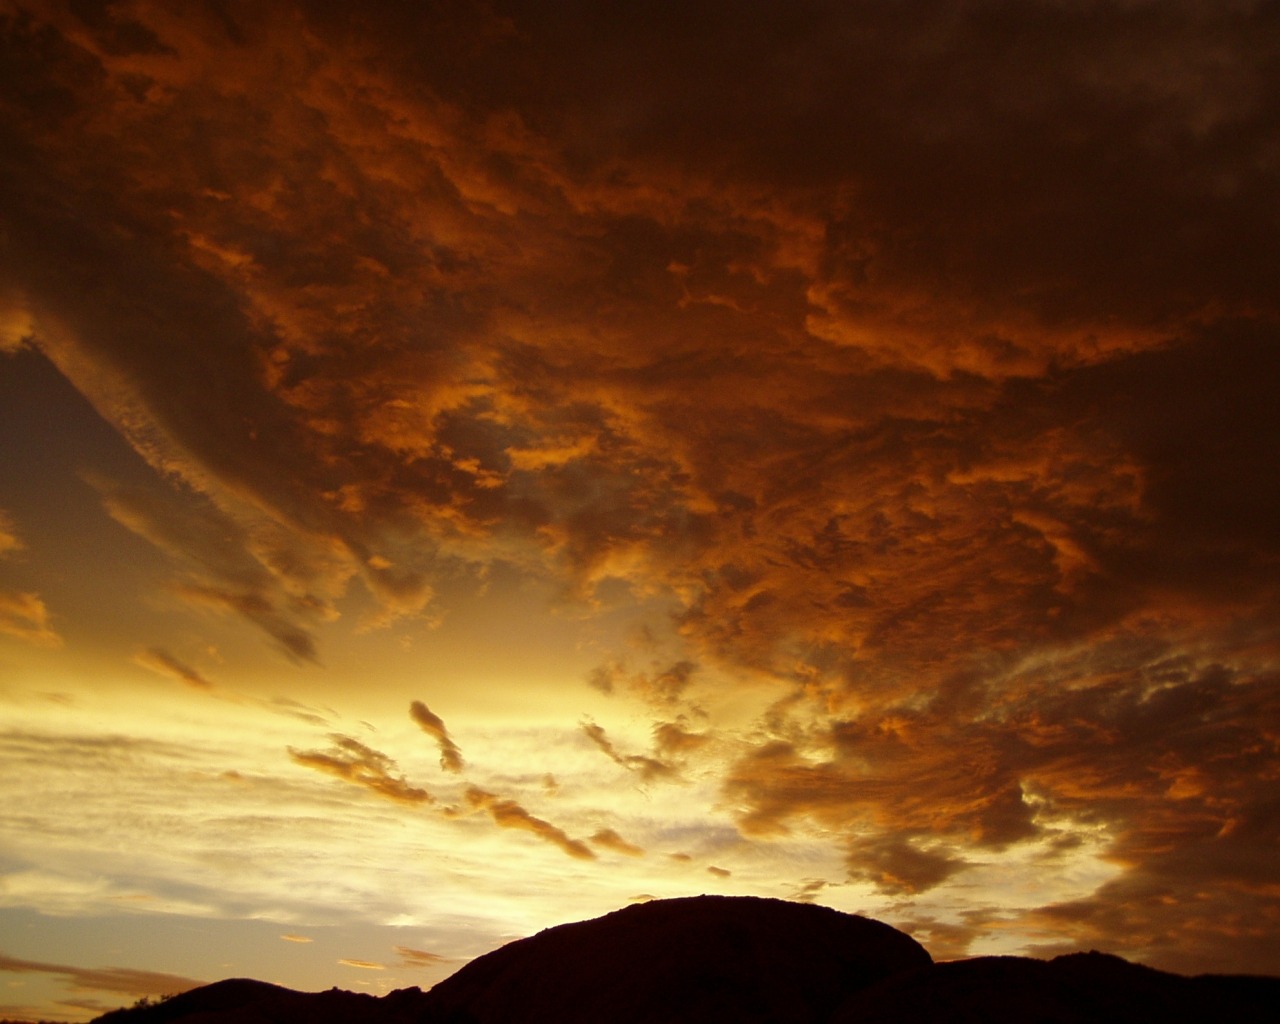
horizon, cloud, sky, sunrise, sunset, sunlight, morning, dawn, atmosphere, dusk, evening, clouds, abendstimmung, afterglow, meteorological phenomenon, red sky at morning